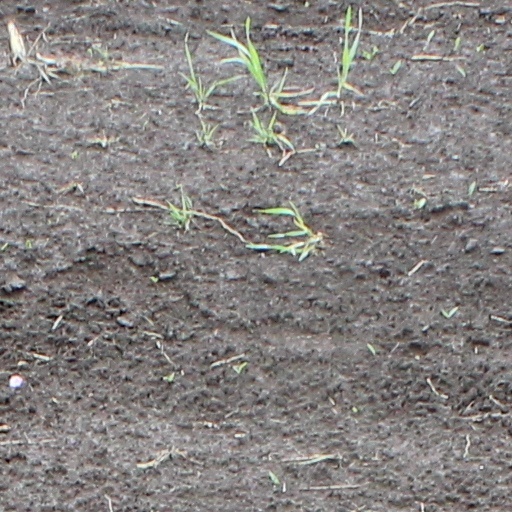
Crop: wheat